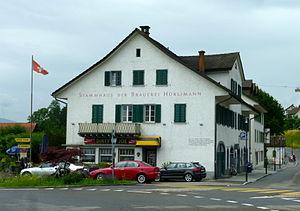
La brasserie Hürlimann est une brasserie fondée dans le canton de Zurich en 1836 produisant la bière du même nom. Elle appartient désormais au groupe Carlsberg.